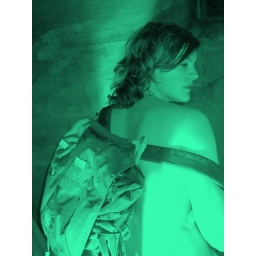
The girl in that merry green land